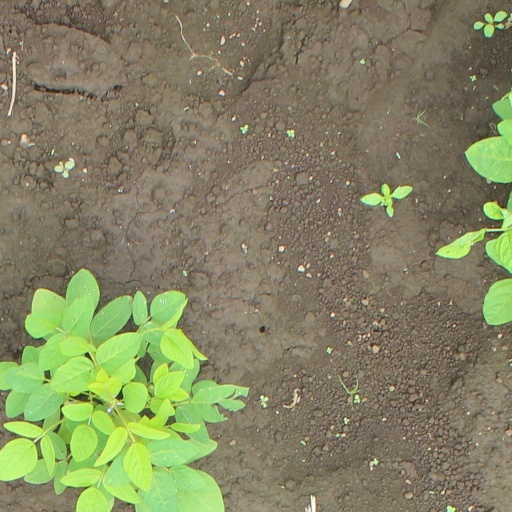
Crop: soybean